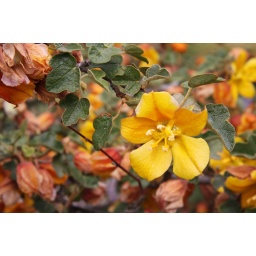
A yellow flower in the Leaning Pine Arboretum in San Luis Obispo, CA.